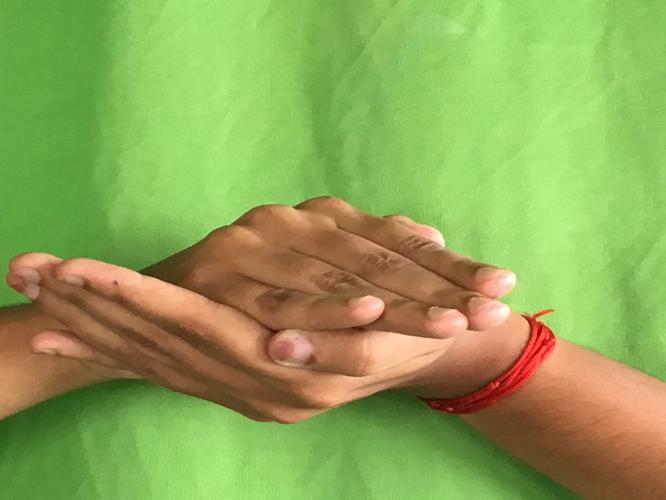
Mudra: Samputa
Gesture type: double_hand